Human–animal hybrid

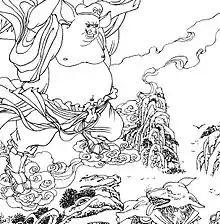
The pig-like hybrid being Zhu Bajie, pictured in this piece of fan art, plays a major role in the famous Ming dynasty era religious novel "Journey to the West".

Advances in genetic engineering have generally caused a large number of debates and discussions in the fields related to bioethics, including research relating to the creation of human-animal hybrids. Although the two topics are not strictly related, the debates involving the creation of human-animal hybrids have paralleled that of the debates around the stem-cell research controversy.